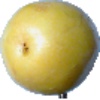
Label: Maracuja 1